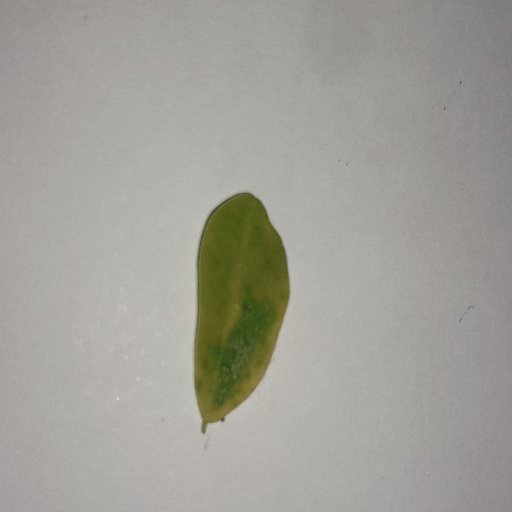
Species: Sojina
Leaf condition: Yellow Leaf